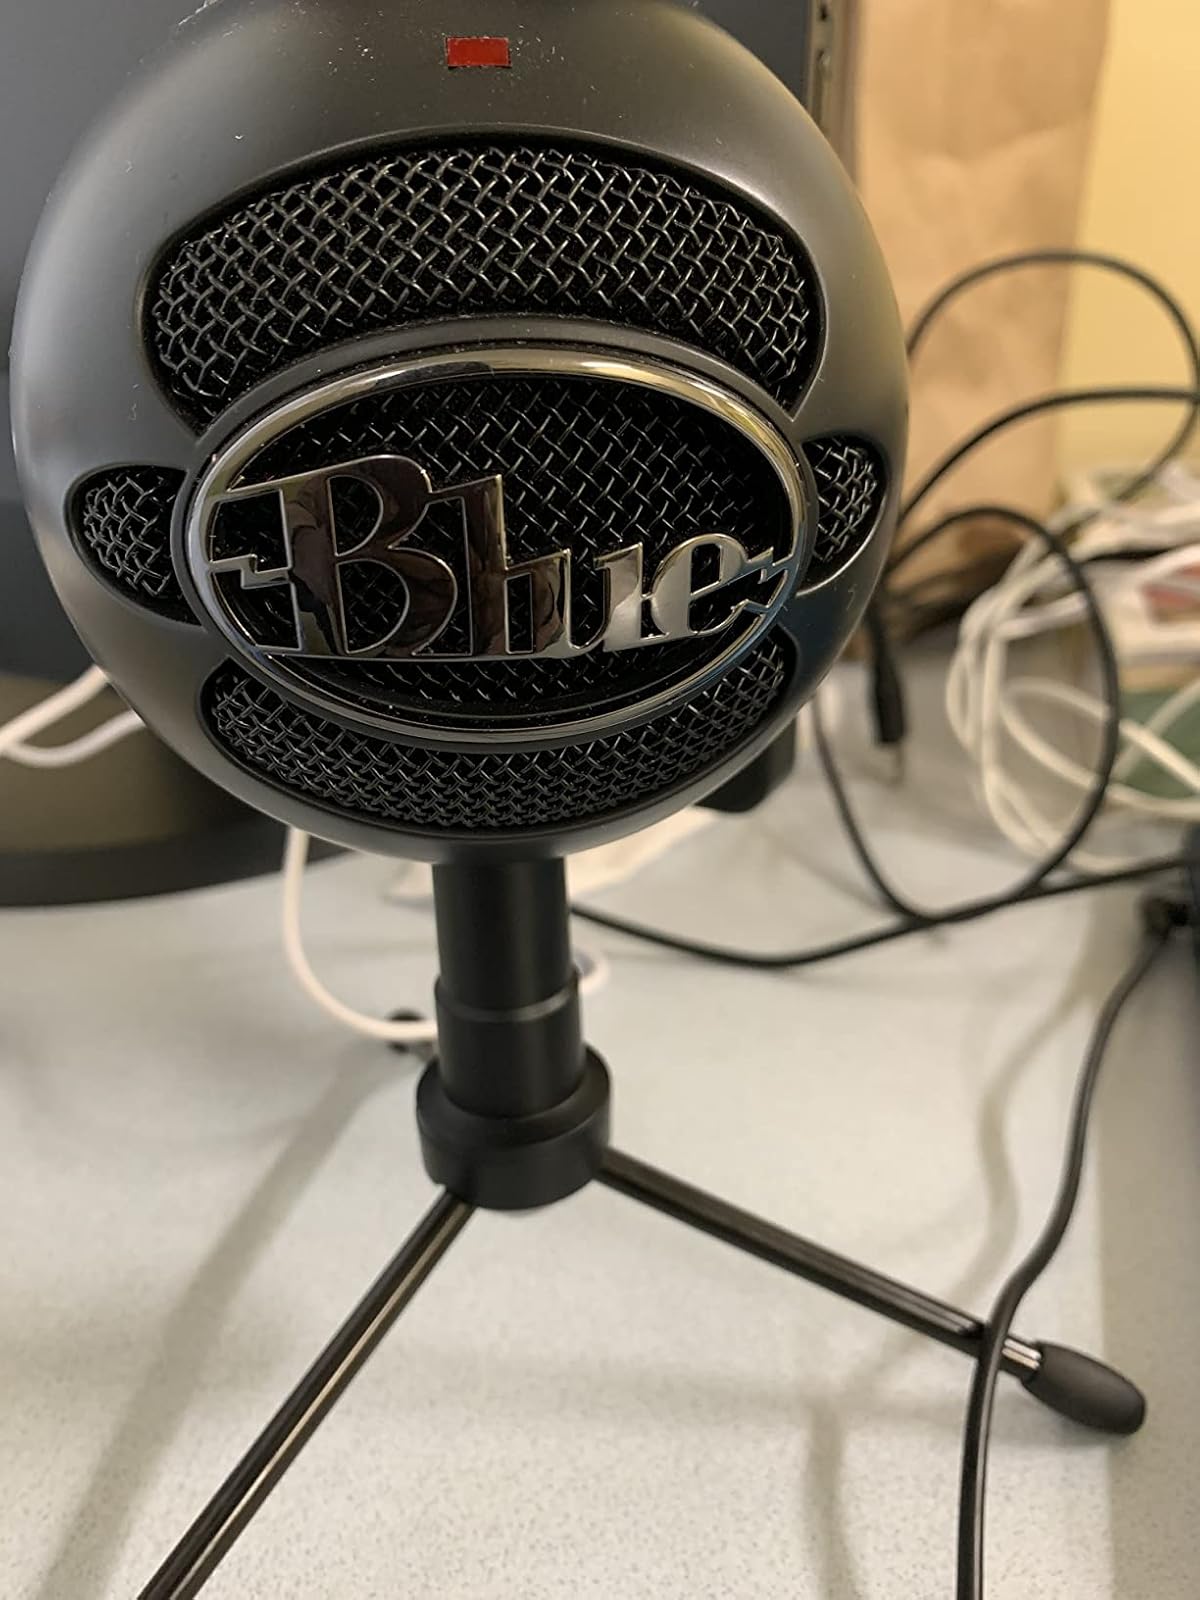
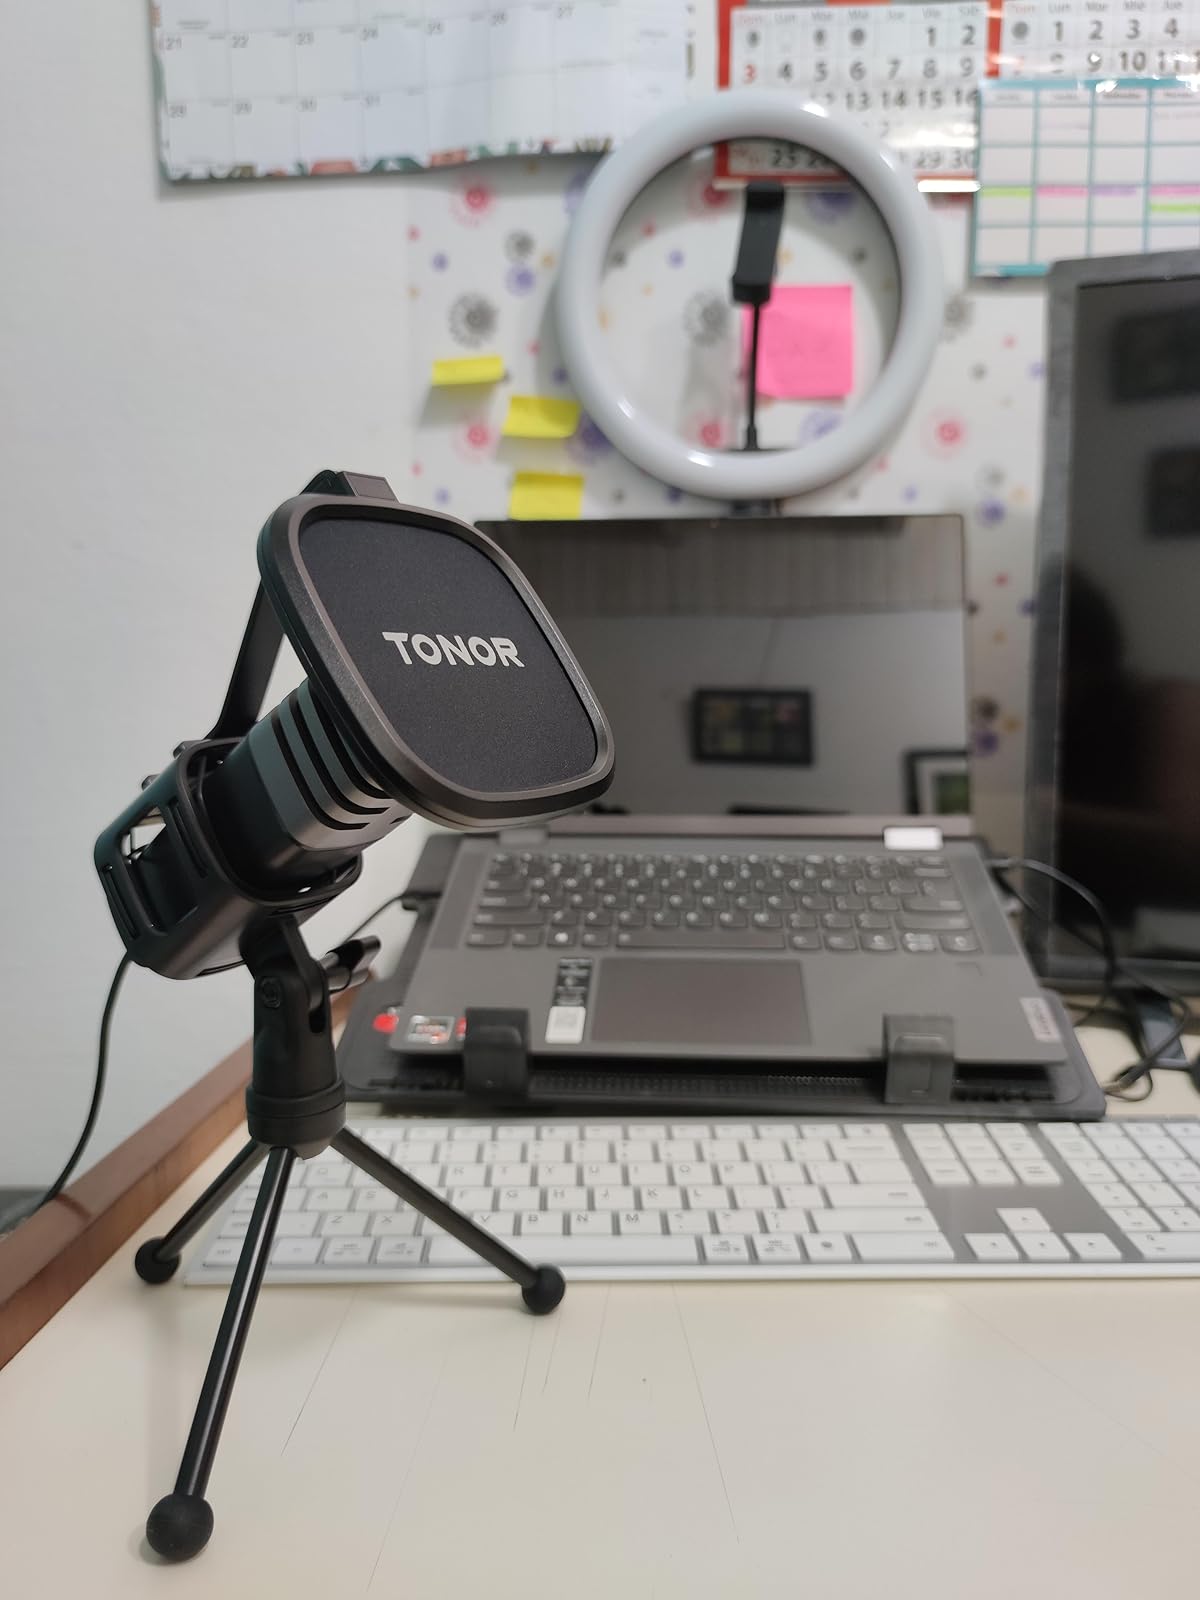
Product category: microphone
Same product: no